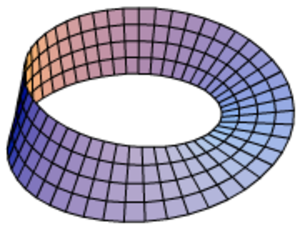
En mathématiques, un espace de configuration est l'une des constructions étroitement liées à aux espaces d'états en physique. Ceux-ci sont utilisés en physique pour décrire l'état d'un système complet comme un seul point dans un espace de grande dimension. En mathématiques, ils sont utilisés pour décrire les collections de points dans un espace topologique. Plus précisément, l'espace de configuration en mathématiques est un exemple de d'espace de configuration en physique, dans le cas particulier de plusieurs particules qui n'entrent pas en collision.